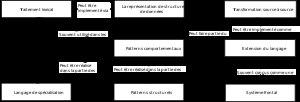
Un langage dédié est un langage de programmation dont les spécifications sont conçues pour répondre aux contraintes d’un domaine d'application précis. Il s'oppose conceptuellement aux langages de programmation classiques comme Java ou C, qui tendent à traiter un ensemble de domaines. Néanmoins, aucun consensus ne définit précisément ce qu'est un langage dédié. Ce manque de définition précise sur la nature d'un langage dédié rend délicate la tâche d'établir un historique clair sur l'origine du concept.